Tulsi Gowda

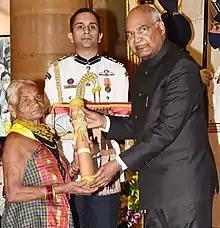
Gowda receiving the Padma Shri award from President ram Nath Kovind

Tulsi Gowda (1937 or 1938 – 16 December 2024) was an Indian environmentalist from Honnali village. She planted more than 30,000 saplings and looked after the nurseries of the Forest Department. Her work has been honoured by the Government of India and other organisations. In 2021, the Government of India awarded her the Padma Shri, the country's fourth highest civilian award. She is known as the "Encyclopedia of the Forest" for her ability to recognise the mother tree of any species of tree.